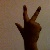
The image shows a hand gesture representing the number 3 in Indian Sign Language.